Gaboon viper

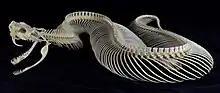
Complete skeleton and skull of "B. gabonica"

In their description of "B. gabonica", Spawls "et al." (2004) give a total length of , with a maximum total length of , saying the species may possibly grow larger still. They acknowledge reports of specimens over , or even over in total length, but claim no evidence supports this. A large specimen of total length, caught in 1973, was found to have weighed with an empty stomach. It is the heaviest venomous snake in Africa and one of the heaviest in the world along with the king cobra and eastern diamondback rattlesnake.